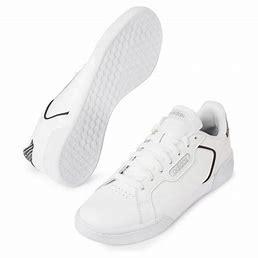
Brand: Adidas
Model: Roguera